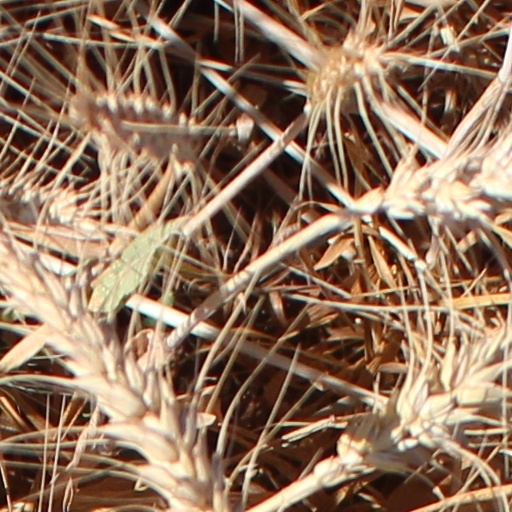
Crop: wheat